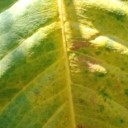
Label: Cerscospora